Caister (Retreat Conference)

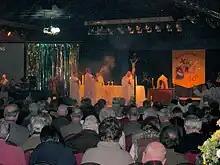
A mass in progress at a relocated Caister Conference in Pakefield.

Following redevelopment of the Caister site by Haven Holidays, the 2007 Caister event had to find a new home. For 2007 and 2008 it was held at Pontins Holiday Camp at Pakefield, in north Suffolk. Despite the change of venue, the event continued to make use of the "Caister" generic title, coupled with an event title for the year. That of 2007 was "Continuing Wonder". Caister 2008 took place from 31 March - 4 April on the theme of 'Resounding Joy', and keynote speakers included Bishop Gordon Mursell (Bishop of Stafford), and Mother Winsome CSMV, amongst others. A dozen active Church of England bishops were present for all or part of the event. The participation of a large number of bishops (never fewer than a dozen in any one year) was always a feature of each Caister conference.